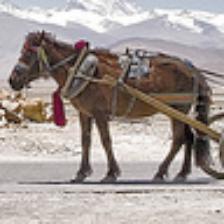
Label: NonHuman